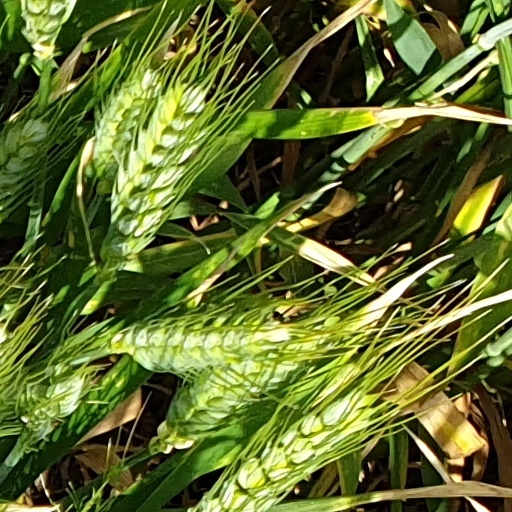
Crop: wheat